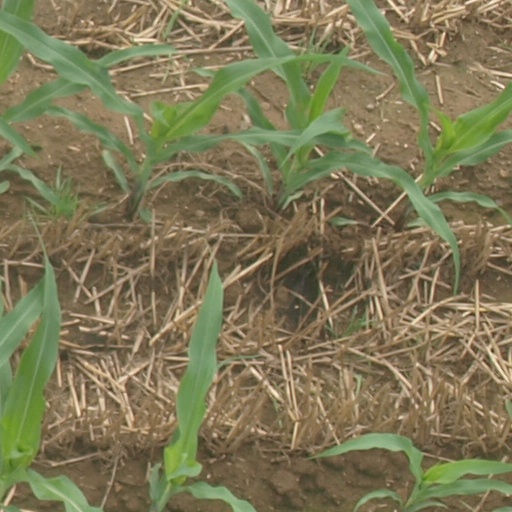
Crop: maize; corn